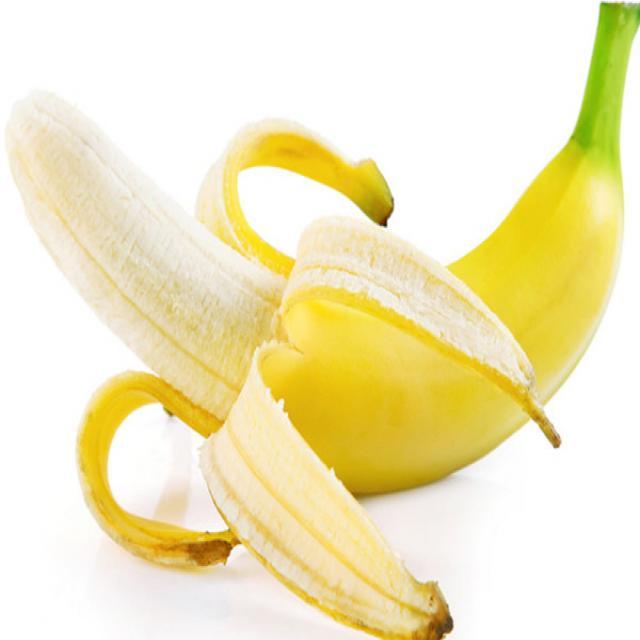
Label: bananas